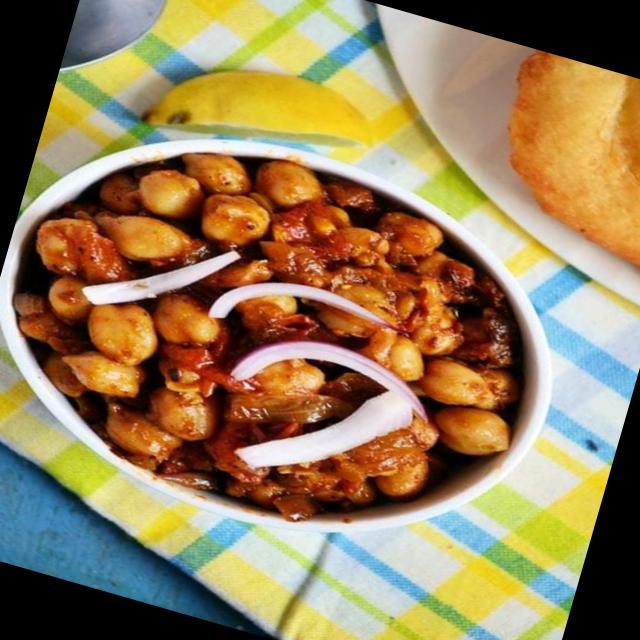
Dish: chole